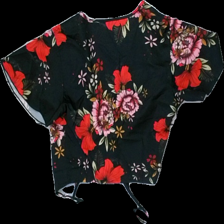
View: back
Type: Blouse
Category: Ladies
Brand: Not in the list
Brand text on label: Shein
Colors: Black, Red, Green
Material: 100% Polyester
Pattern: Floral print
Cut: Cropped
Size: XS
Damage: pulled threads
Damage location: middle center
Price range: <50
Recommended usage: Recycle
Description: wrap around tie blouse with floralprint